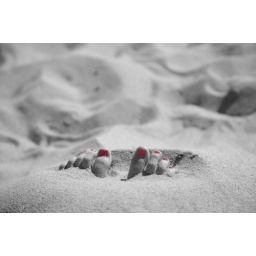
pink toes in the sand